Share taxi

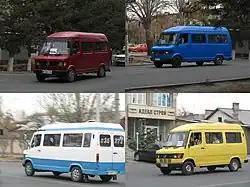
Four "marshrutkas" in Bishkek, Kyrgyzstan

Public light buses, also known as minibus or maxicab, run the length and breadth of Hong Kong, through areas which the standard bus lines cannot or do not reach as frequently, quickly or directly. They are 16 or 19 seater minibuses. Public Light Bus are differentiated from usual minibuses with their red coloured roof, and with very few exceptions, lack of route numbers. With no timetable, drivers can depart when they deem the passenger count on board is financially equitable. Special features include its high speeds (up to 110 km/h on some routes; which is illegal when exceeding the 80 km/h limit) and permission for the driver to end the journey prematurely, even with passengers on board. Although within their right to charge the full fare, drivers usually lower or omit the fare if they are unable to deliver the passenger to the promised destination.